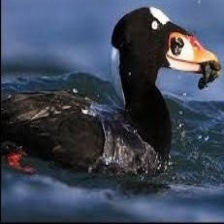
Species: SURF SCOTER
Scientific name: MELANITTA PERSPICILLATA
ImageNet parent category: drake